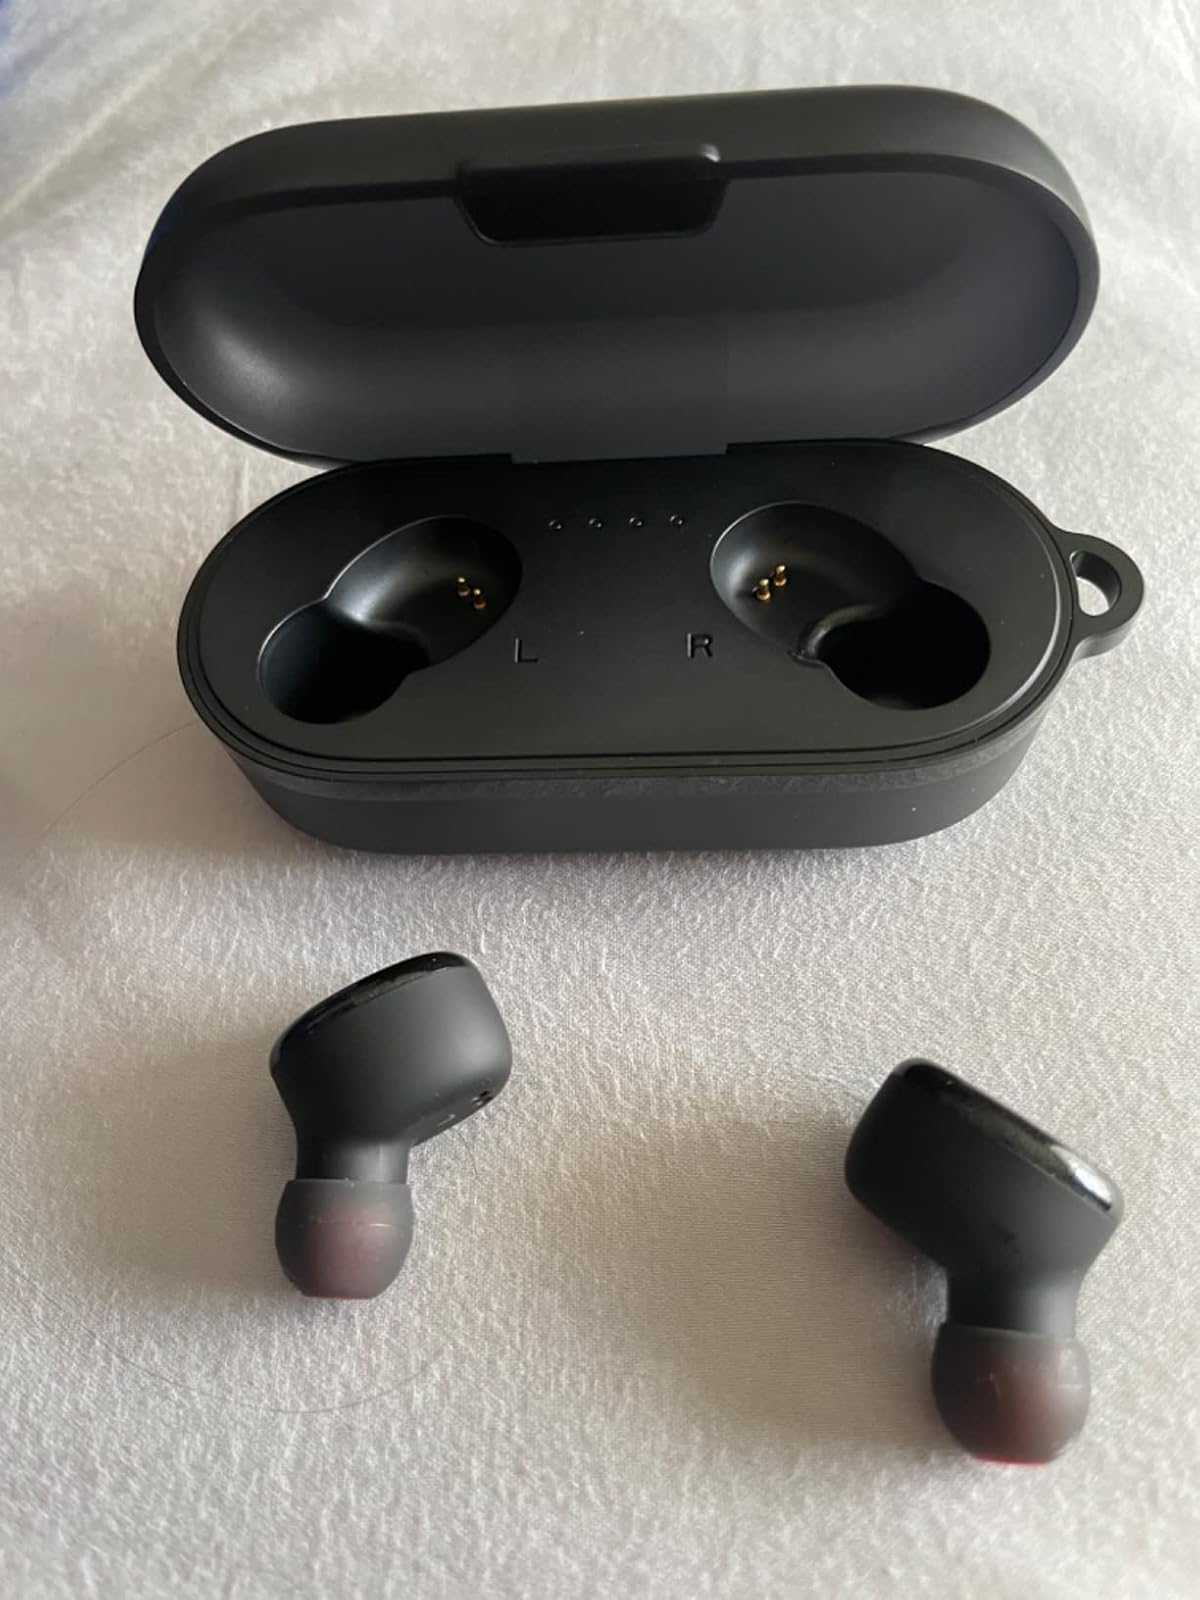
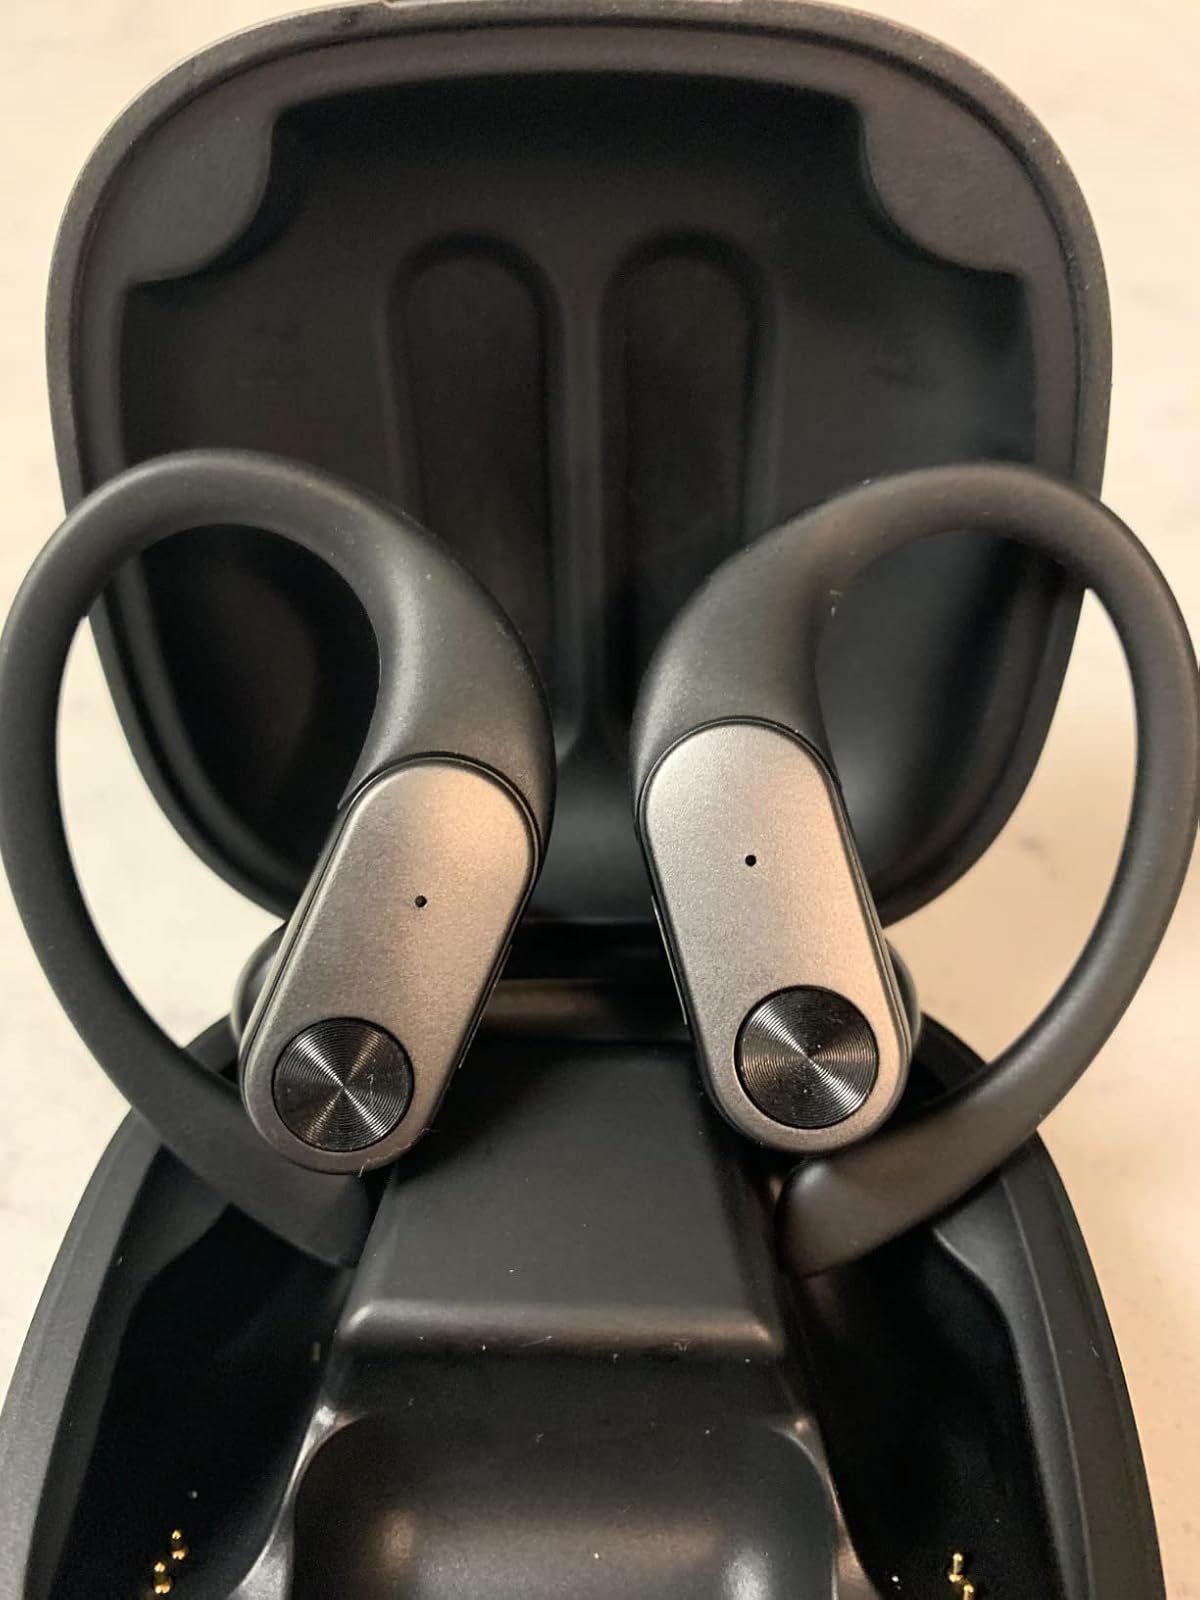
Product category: earbuds
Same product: no